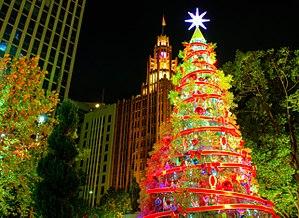
Les fêtes et jours fériés en Australie comprennent des jours fériés nationaux communs à tout le pays et quelques autres fêtes régis par les États et territoires.